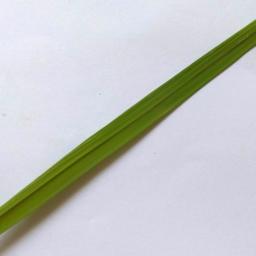
Label: Rice___Healthy